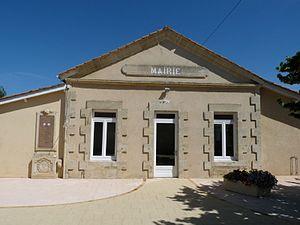
Mairie de Juillac, Gironde, France
Juillac est une commune du Sud-Ouest de la France située dans le département de la Gironde, en région Nouvelle-Aquitaine.